Jim Kehoe

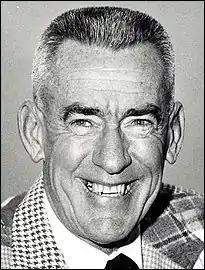
"Kehoe as athletic director at Maryland"

James Henry Kehoe, Jr. (June 3, 1918 – January 17, 2010) was an American athletics coach and university administrator. He served as the athletic director at the University of Maryland from 1969 to 1978, during which time he was responsible for the hiring of future Hall of Fame coaches Lefty Driesell, Jerry Claiborne, Bud Beardmore, and Chris Weller.